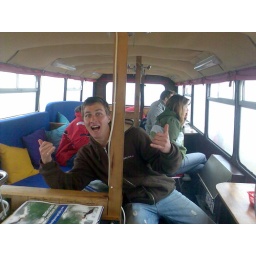
the cool red bus in west cork,nice chilli chip.